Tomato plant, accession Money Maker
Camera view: horizontal (90 deg, fisheye); turntable rotation: 270 degrees
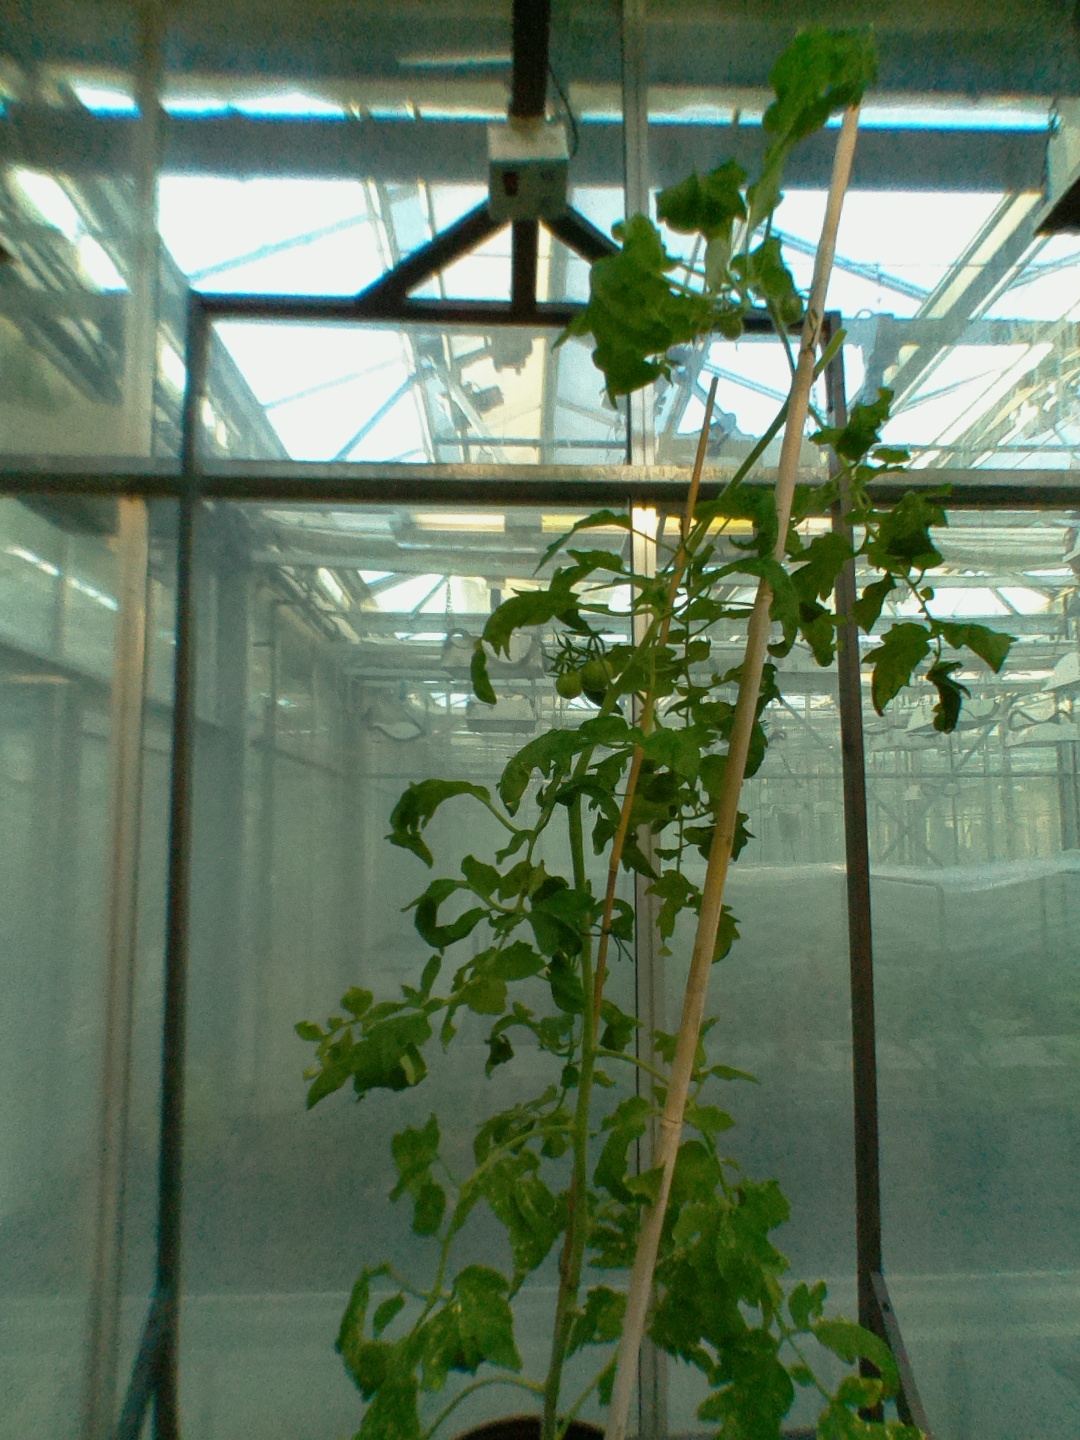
BBCH growth stage 71: 10%-20% of final fruit size